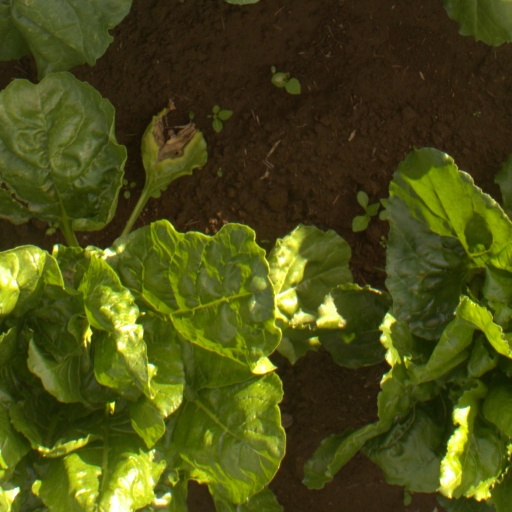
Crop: sugar beet